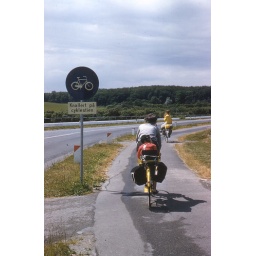
Daughter, Greta, in a child seat on a Danish bike path in 1961. There were only a few bike paths in Denmark.